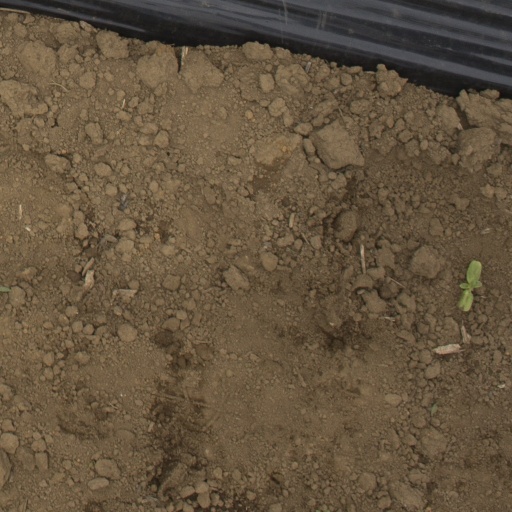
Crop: Jerusalem artichoke